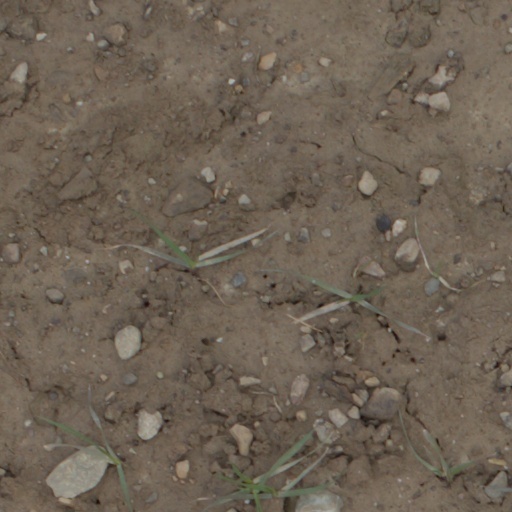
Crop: wheat